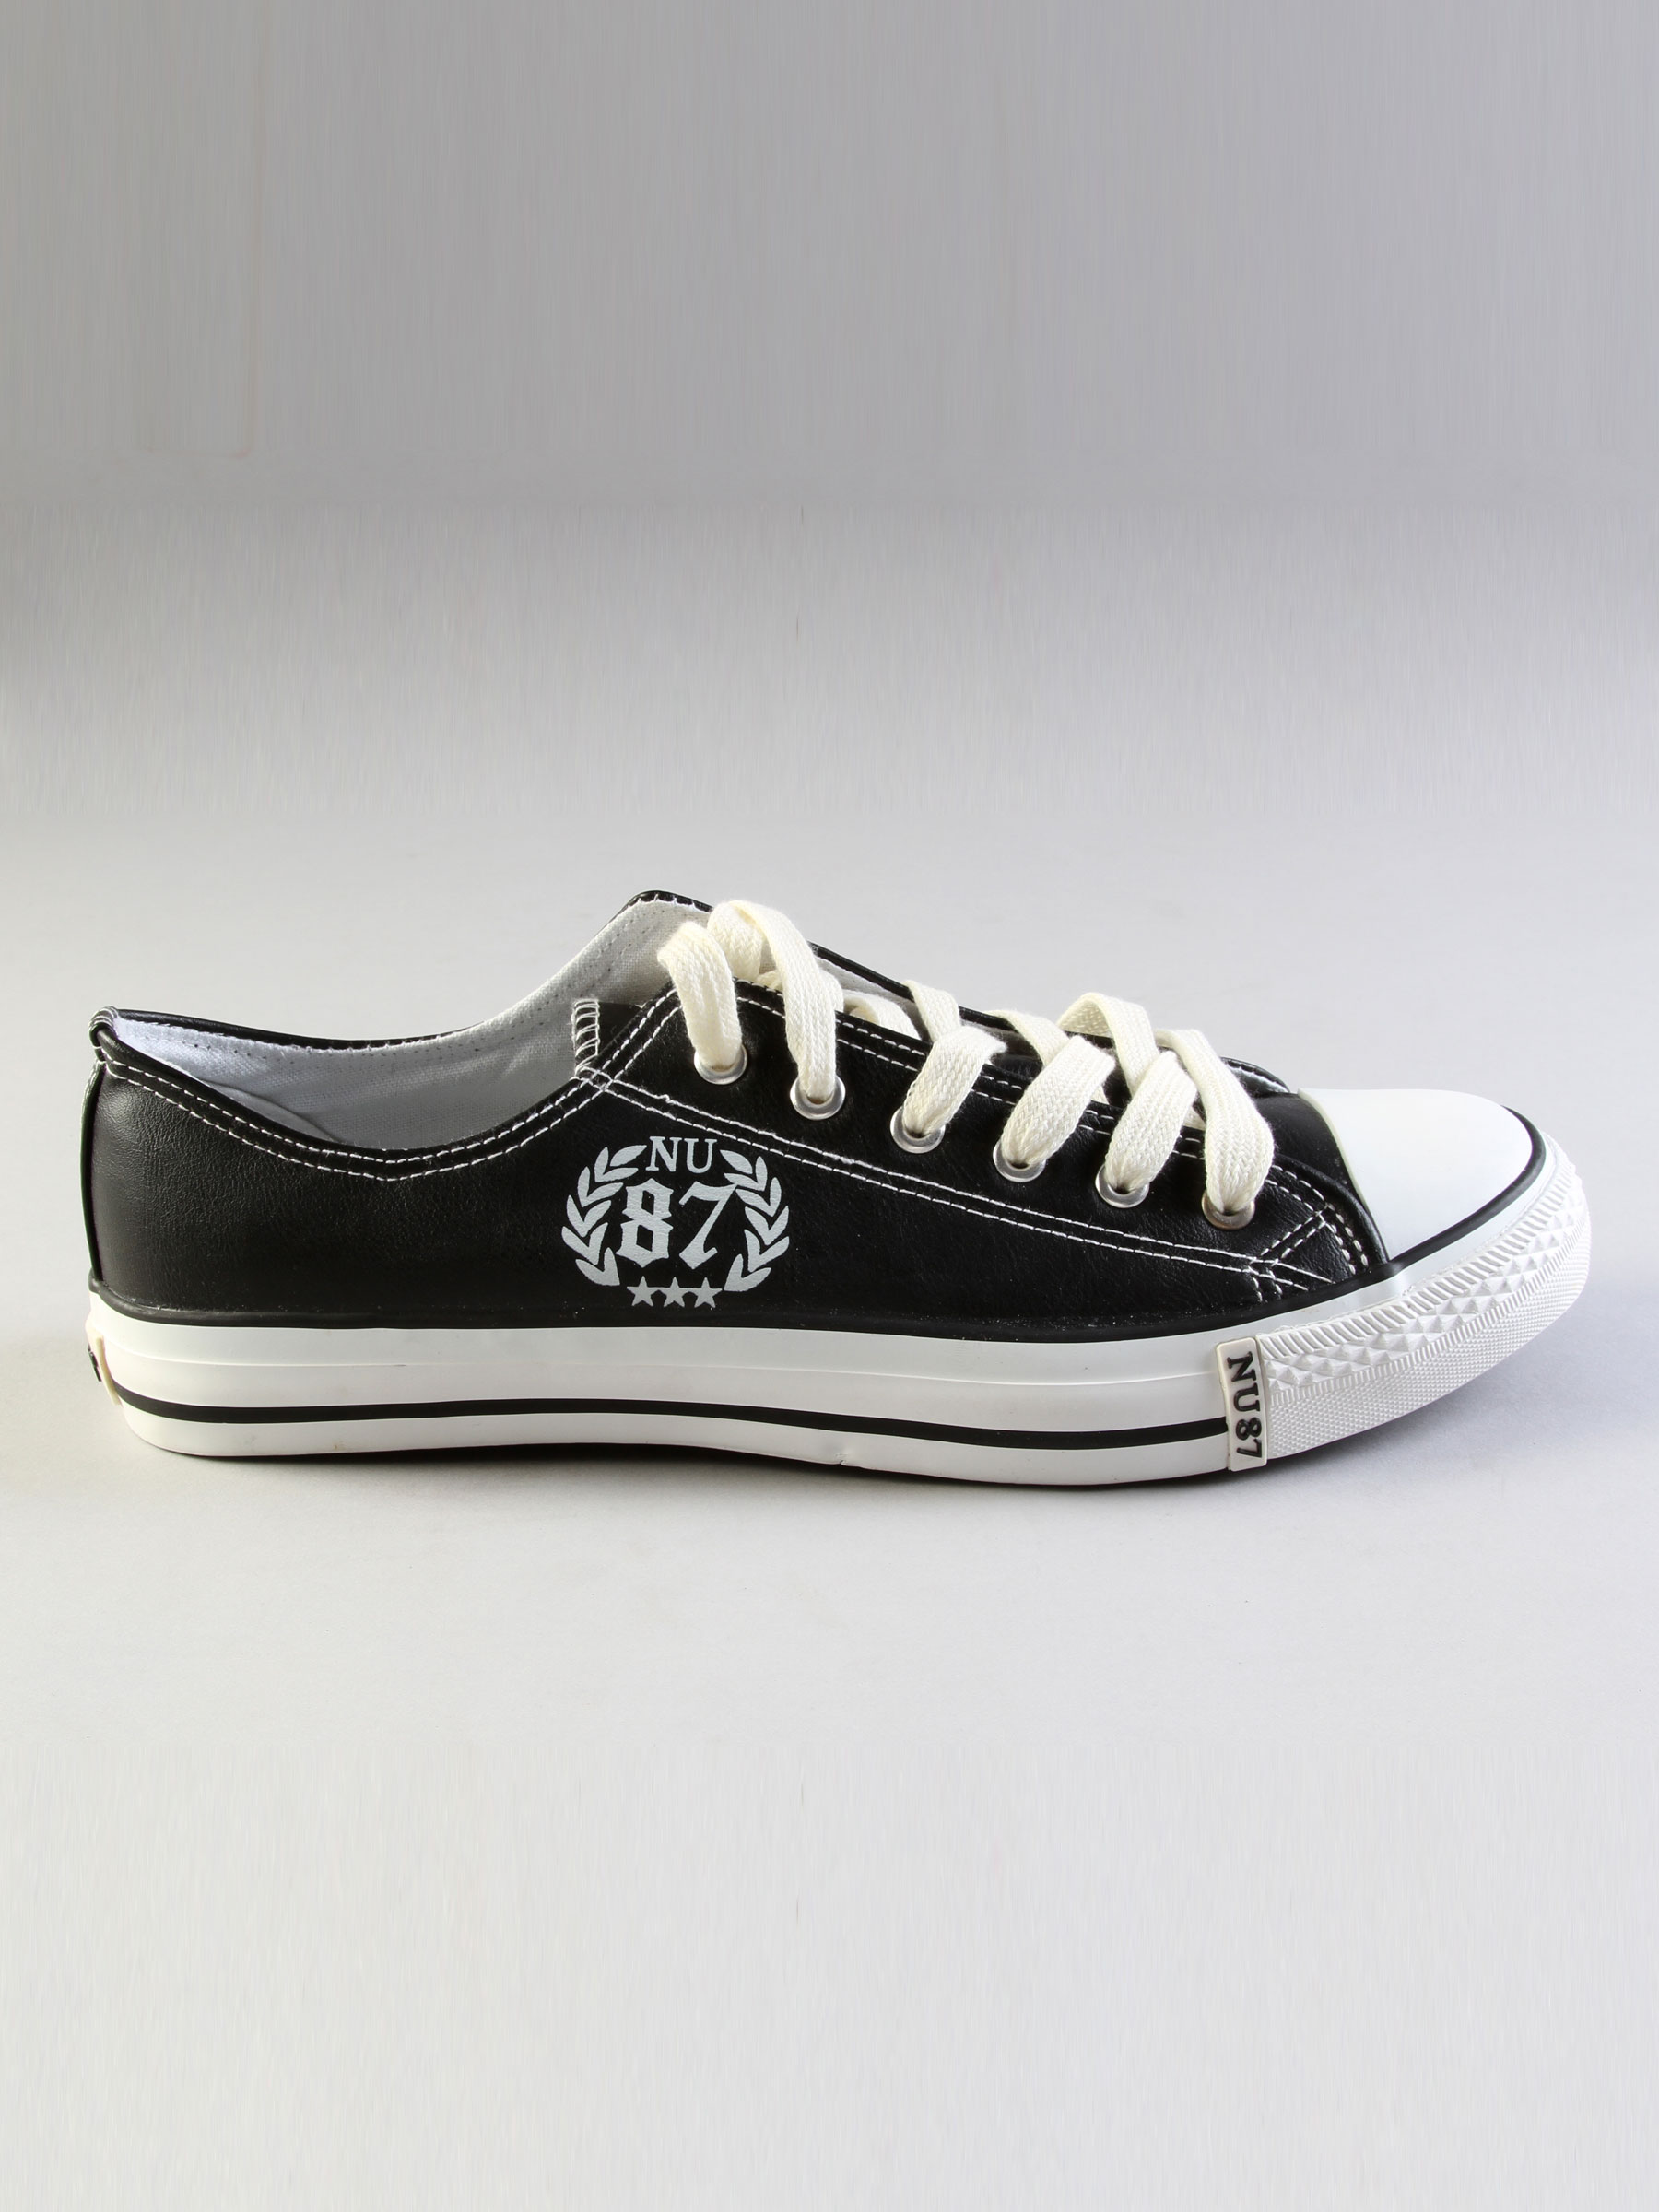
Numero Uno Men's Casual Canvas Black Shoe
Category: Footwear / Shoes / Casual Shoes
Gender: Men
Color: Black
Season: Fall 2010
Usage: Casual